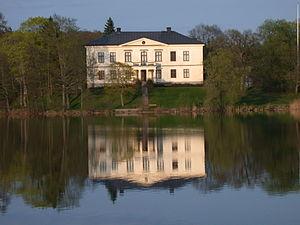
Cette liste non exhaustive répertorie les principaux châteaux en Suède.